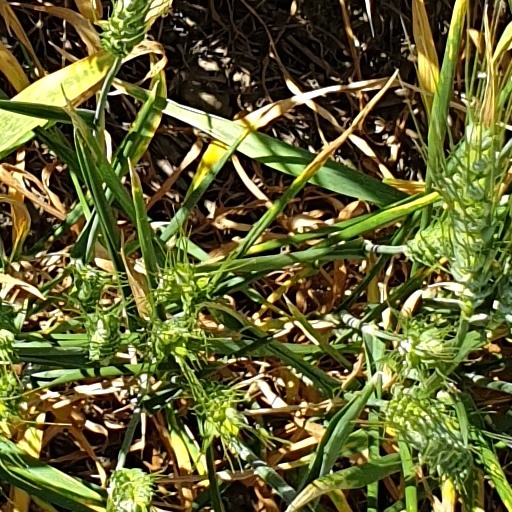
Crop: wheat